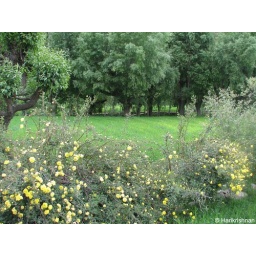
Wild rose fence for Jow field in Suru Valley